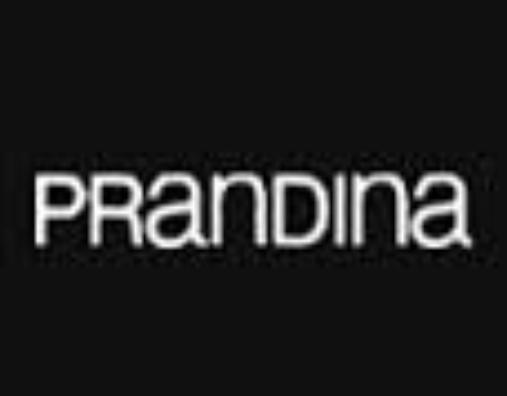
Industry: Necessities